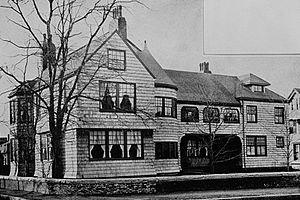
Le style Shingle est un style architectural américain rendu populaire par la montée en puissance de l'école d'architecture de la Nouvelle-Angleterre, qui évite les motifs très ornementés, du style Eastlake de l'architecture Queen Anne. Dans le style Shingle, l'influence anglaise s'est combinée au regain d'intérêt pour l'architecture coloniale américaine qui a suivi la célébration du centenaire en 1876. Les surfaces plaine de bardeaux des bâtiments coloniaux ont été adoptées et leur masse imitée.